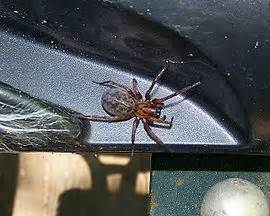
Label: spider